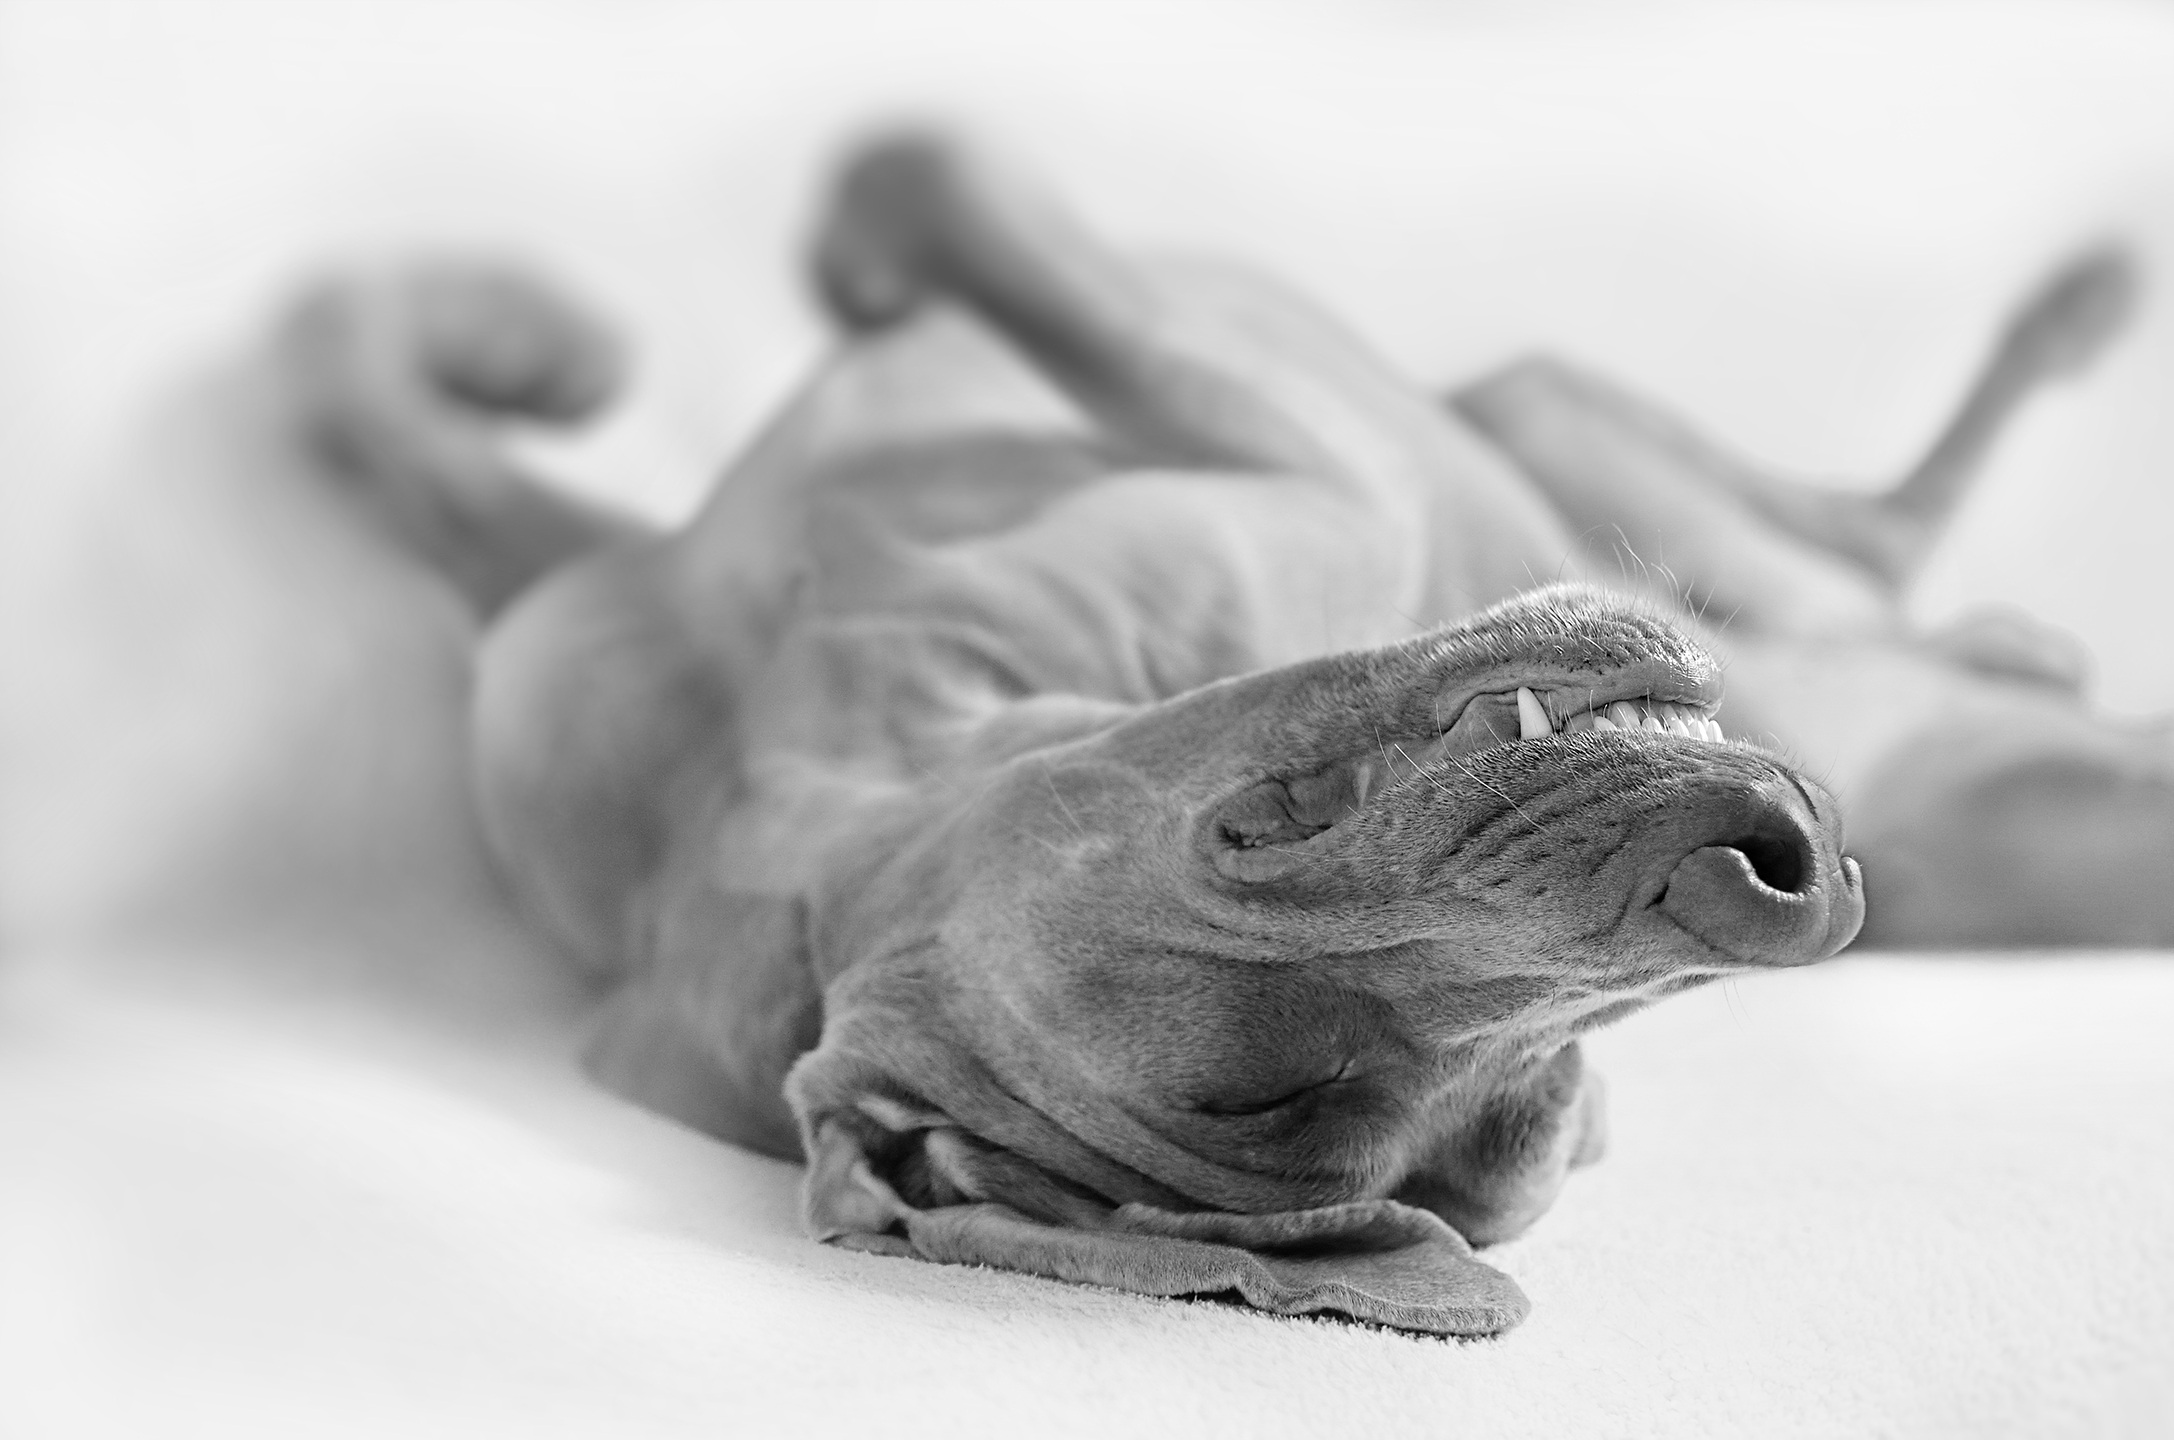
hand, black and white, photography, portrait, peace, monochrome, weimaraner, close up, snout, sketch, drawing, eye, monochrome photography